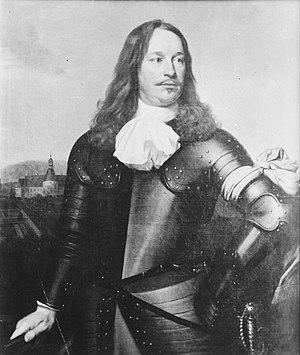
Comte Otto de Limbourg et de Bronckhorst (1620-1679), seigneur de Stirum, Wisch, Borculo et Gehmen, seigneur héréditaire dans la principauté de Gelre et le comté de Zutphen, gouverneur de Groenlo etc. Español: Conde Otto de Limburg y Bronckhorst (1620-1679), señor de Stirum, Wisch, Borculo y Gehmen, señor hereditario en el principado de Gelre y el condado de Zutphen, gobernador de Groenlo, etc. Português: Conde Otto de Limburgo e Bronckhorst (1620-1679), senhor de Stirum, Wisch, Borculo e Gehmen, senhor hereditário no principado de Gelre e no condado de Zutphen, governador de Groenlo etc.